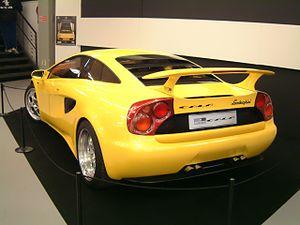
La Lamborghini Calà est une voiture sportive prototype concept car du constructeur automobile italien Lamborghini et du designer italien Giorgetto Giugiaro exposée au salon international de l'automobile de Genève de 1995.